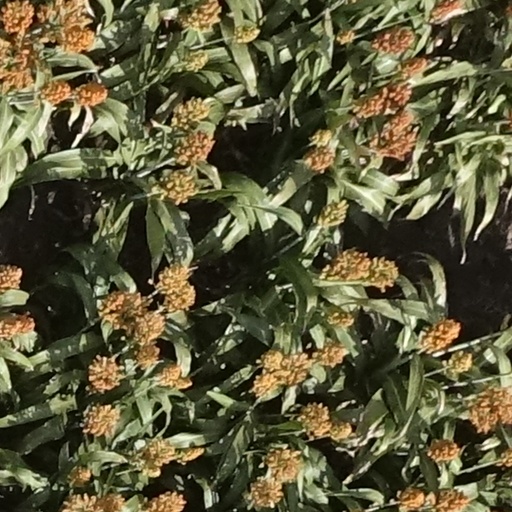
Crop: sorghum